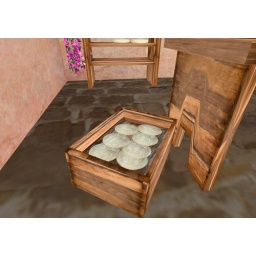
Traditionally, cheese is taken to market in straw-lined wooden boxes.